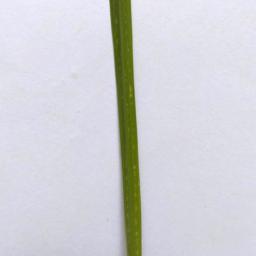
Label: Rice___Healthy